Canvasback

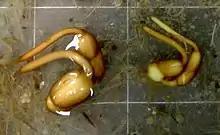
Tubers of Sago Pondweed ("Stuckenia pectinata"), a favorite food of the canvasback

The canvasback feeds mainly by diving, sometimes dabbling, mostly eating seeds, buds, leaves, tubers, roots, snails, and insect larvae. Besides its namesake, wild celery, the canvasback shows a preference for the tubers of sago pondweed, which can make up 100% of its diet at times. The canvasback has large webbed feet adapted for diving and its bill helps it dig tubers from the substrate. In the late 1930s, studies showed that four-fifths of the food eaten by canvasbacks was plant material.